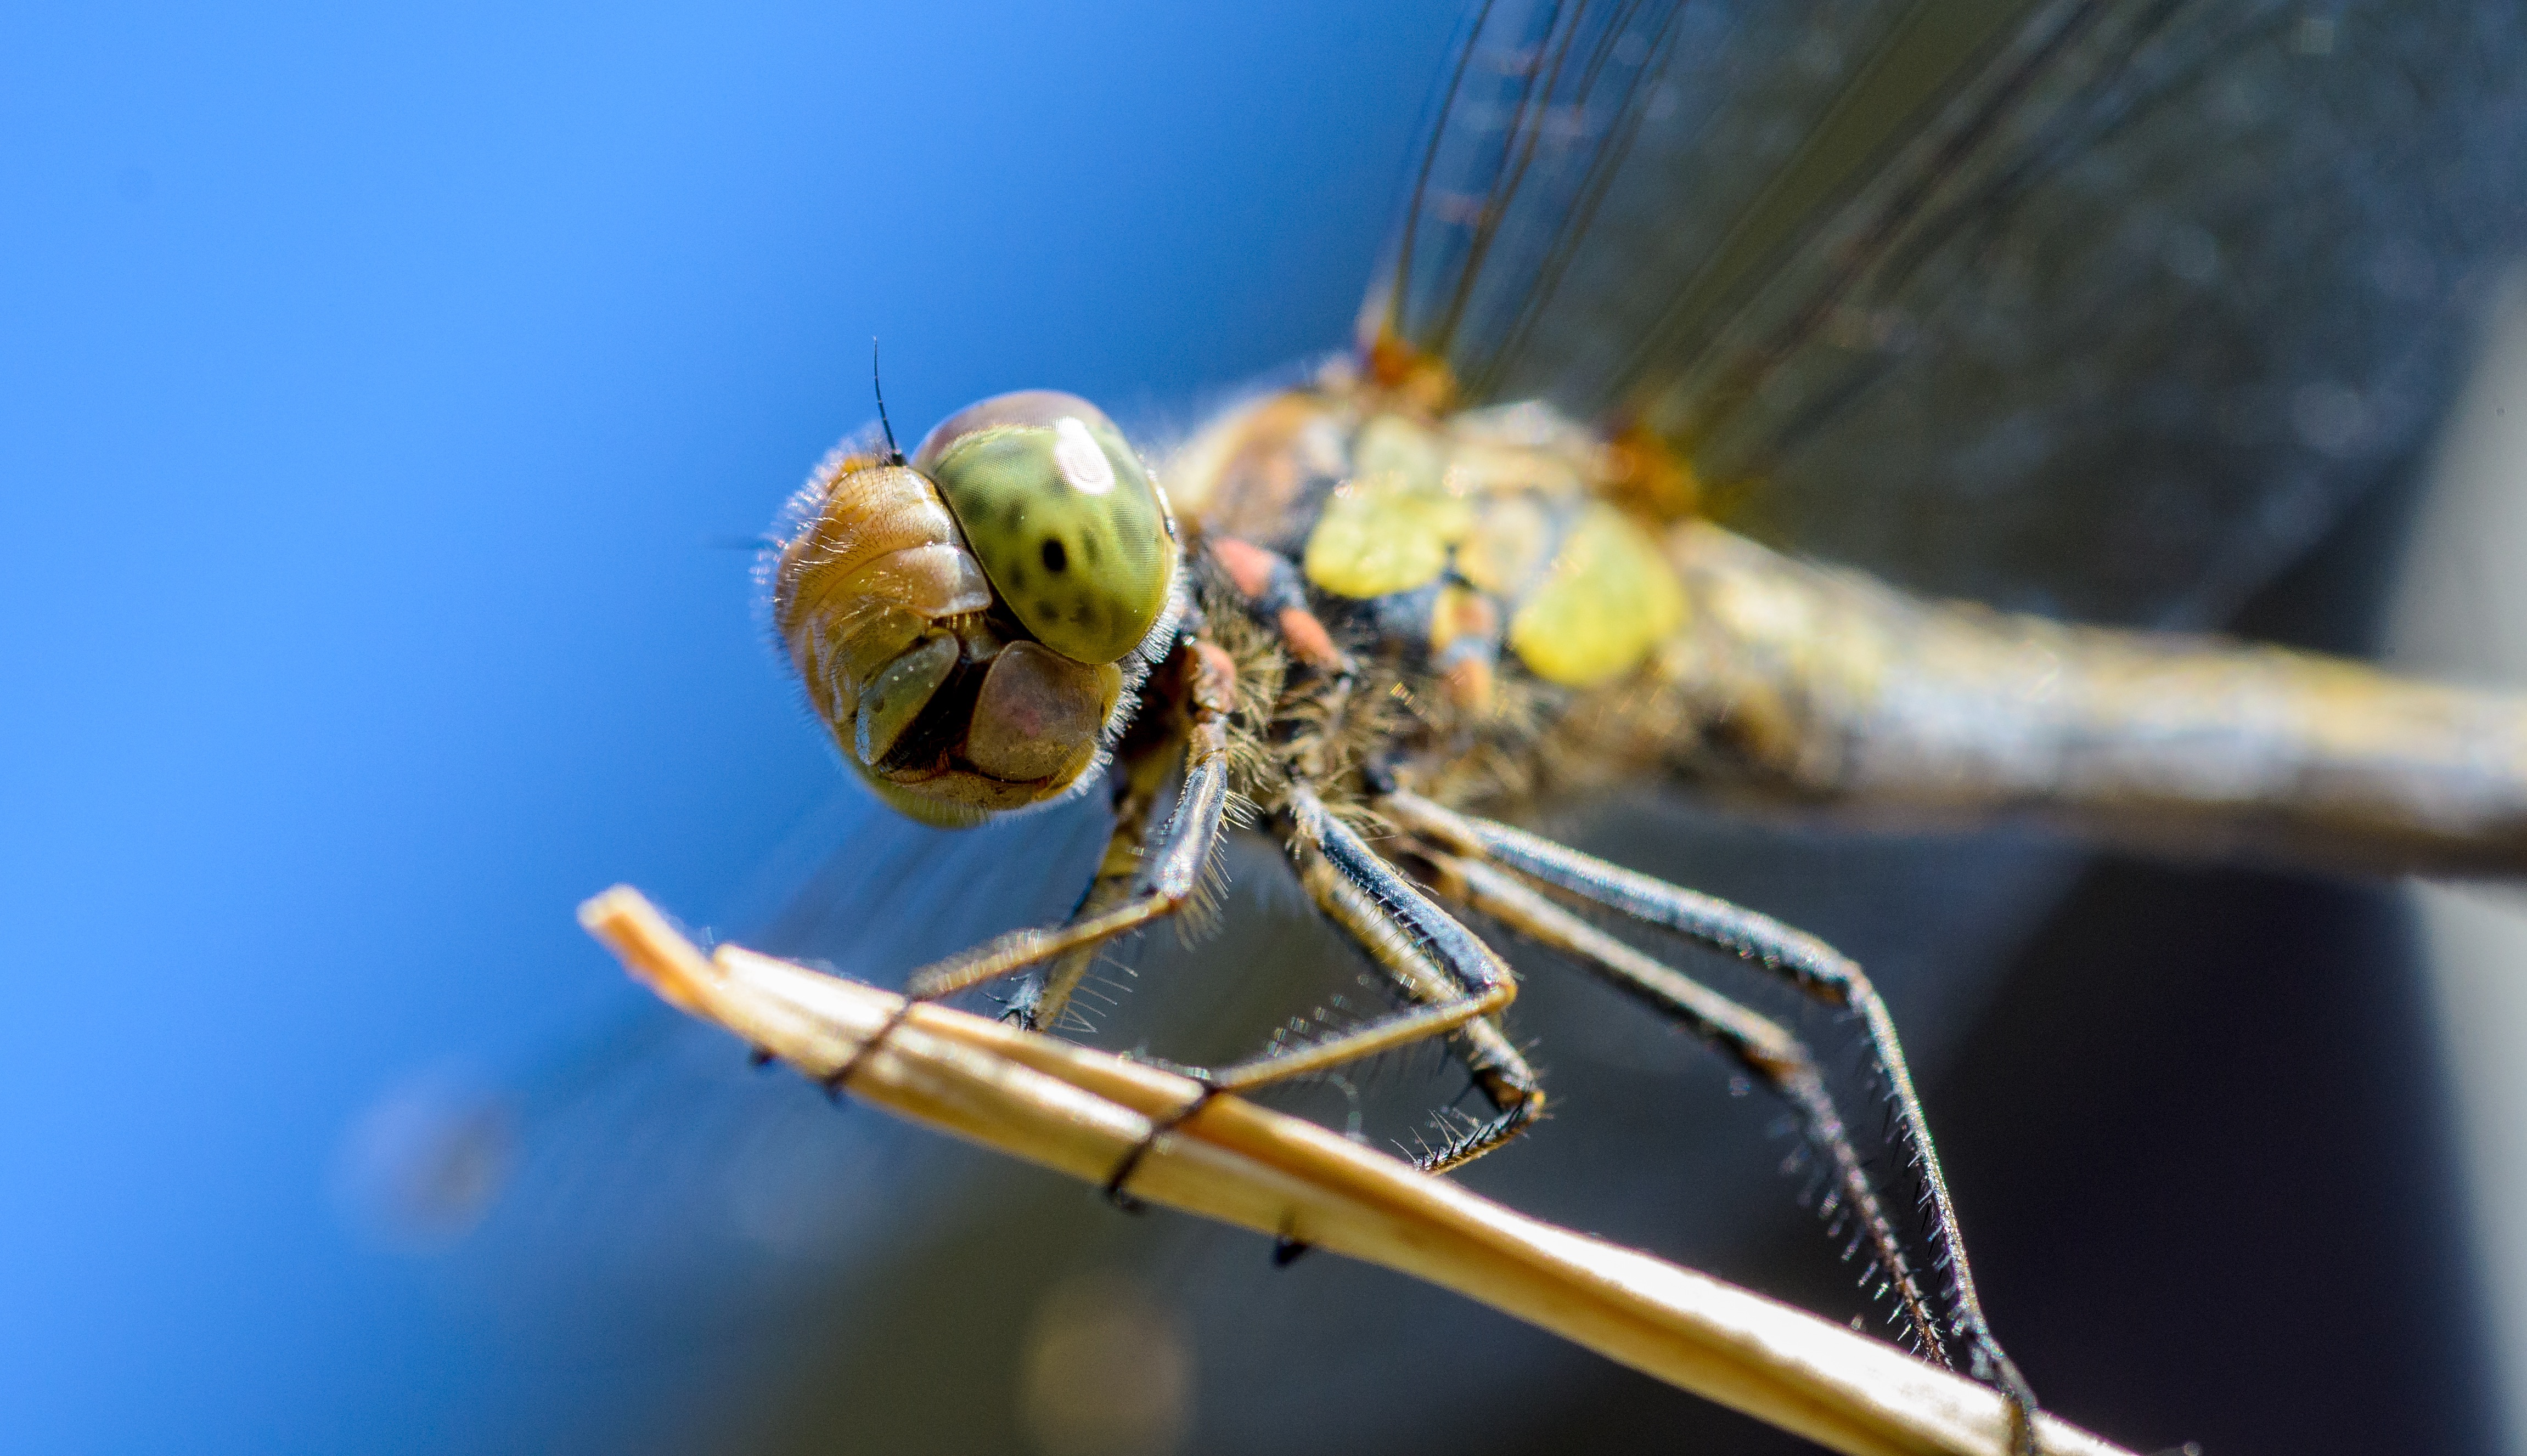
nature, photography, insect, fauna, invertebrate, close up, dragonfly, macro photography, arthropod, plant stem, dragonflies and damseflies